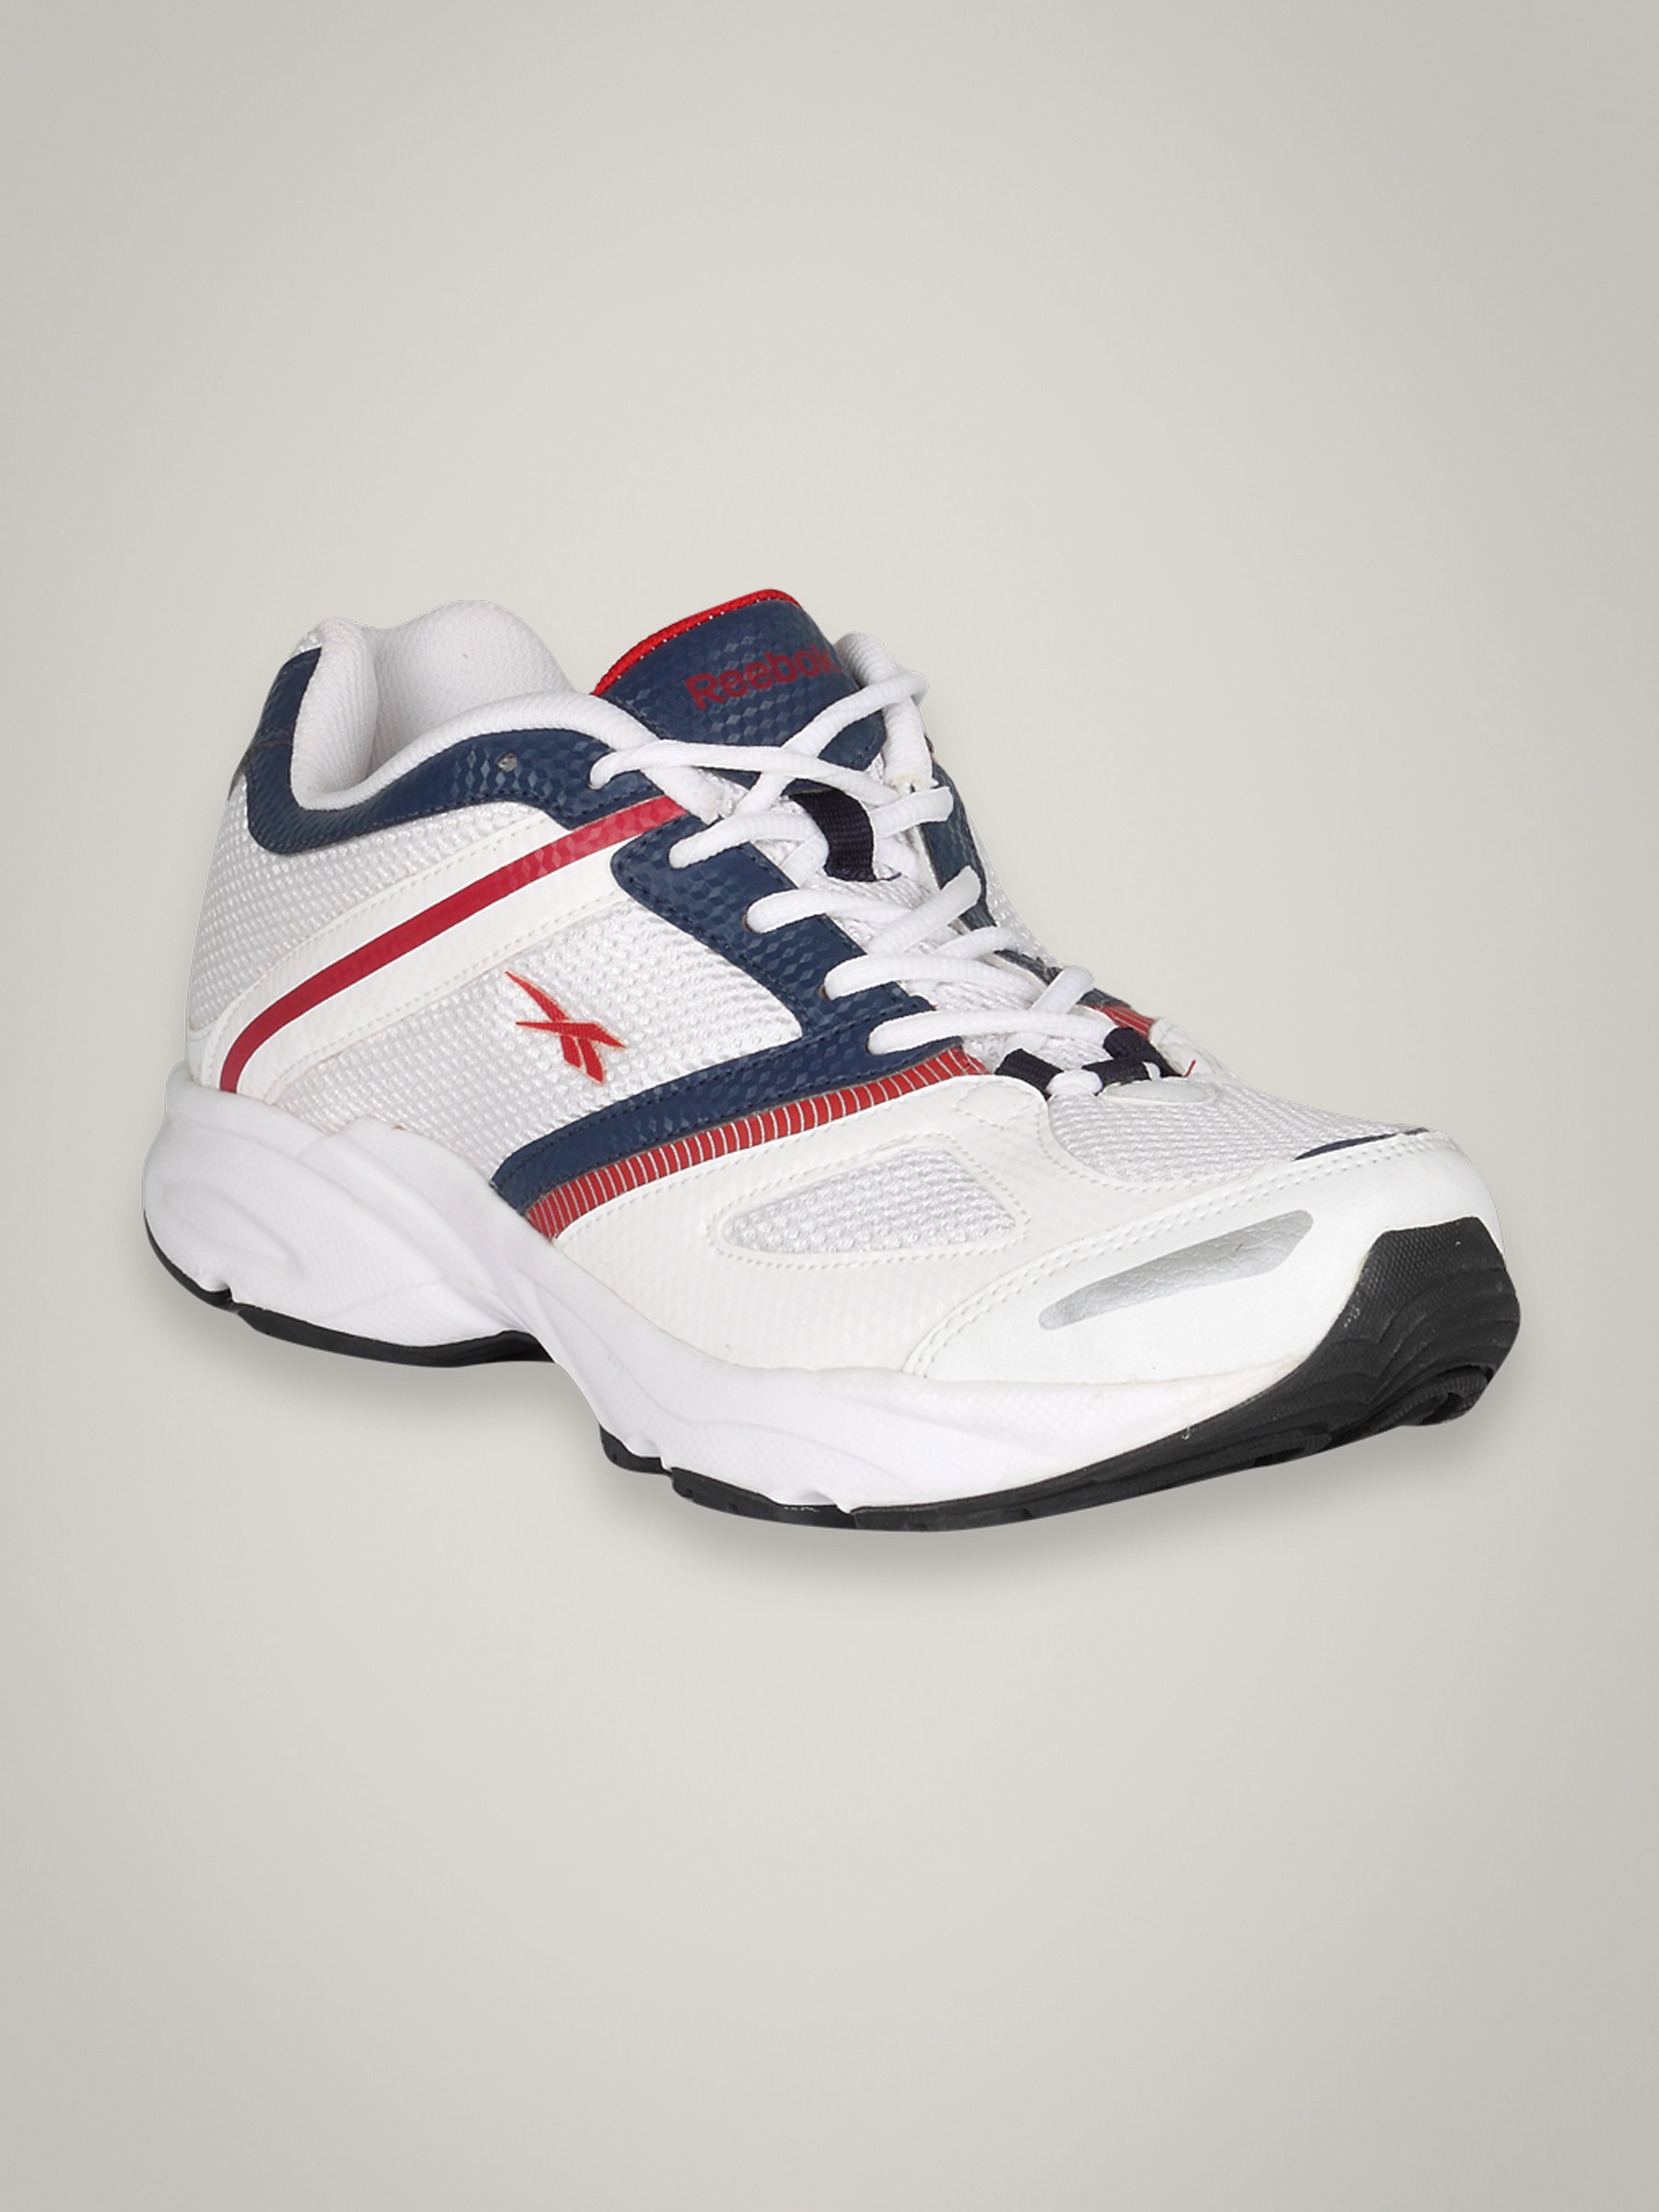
Reebok Men United Runner White
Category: Footwear / Shoes / Sports Shoes
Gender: Men
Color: White
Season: Summer 2010
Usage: Sports